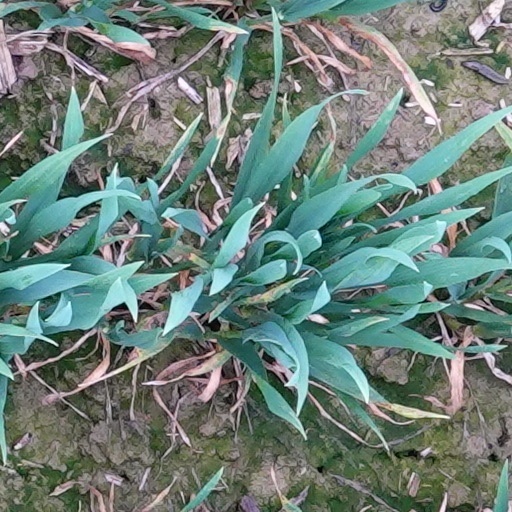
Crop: wheat